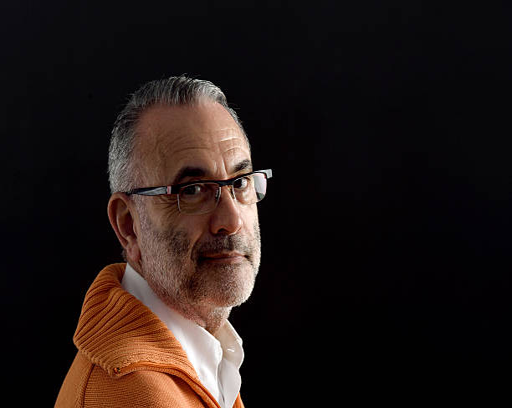
portrait of a man with black background